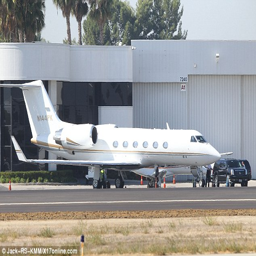
the family flew in style as person , author , actor , socialite and celebrity were all said to have boarded a private flight